Ixodes holocyclus

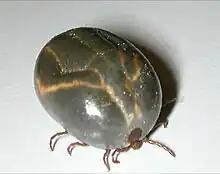
This is "Haemaphysalis longicornis" (the 'bush tick'), shown here for comparison. Unlike in "Ixodes holocyclus", all pairs legs of "Haemaphysalis longicornis" are of the same shade, the legs are finer, the mouthparts are much shorter, and the shield is rounded

Common hosts include long-nosed bandicoots ("Parameles nasuta"), giant brindle bandicoots ("Isoodon torosus"), echidnas and possums. Potential hosts include many species of mammals, birds and, occasionally, reptiles. Because of continuous infestation, native animals are usually immune to tick toxins.